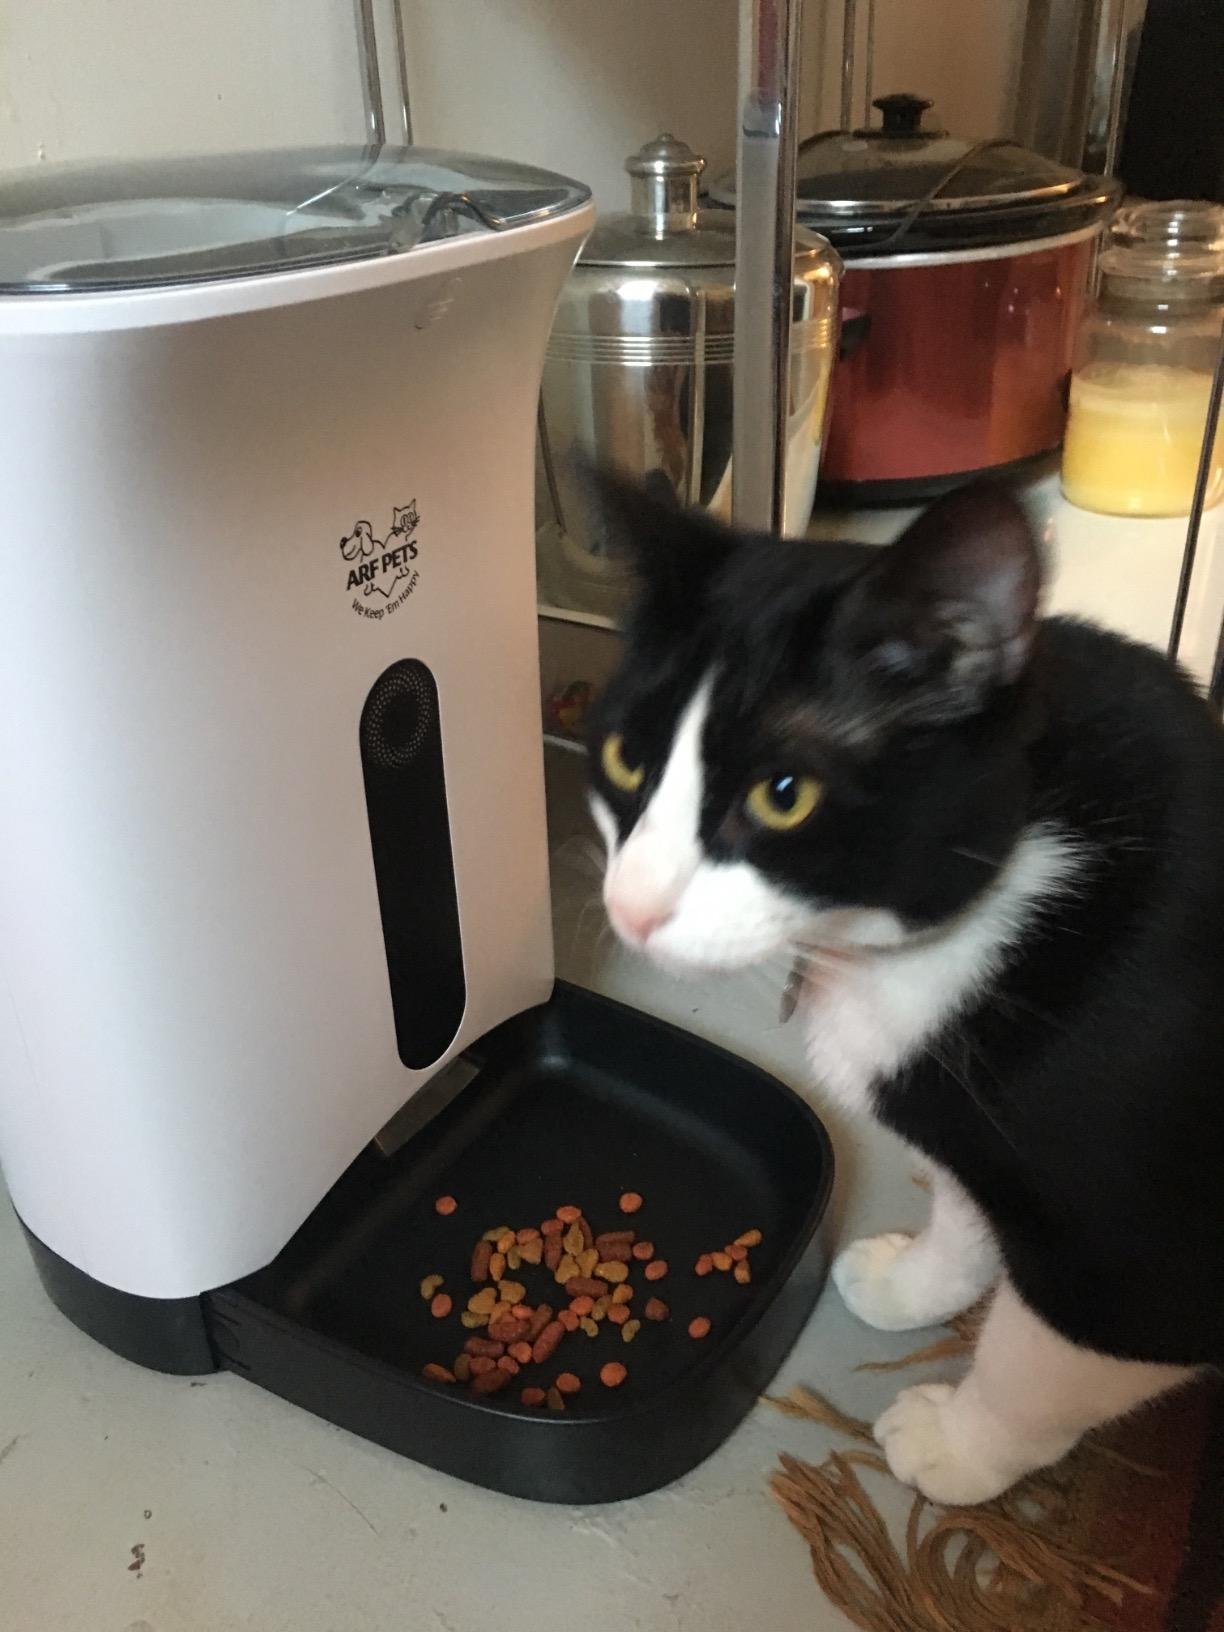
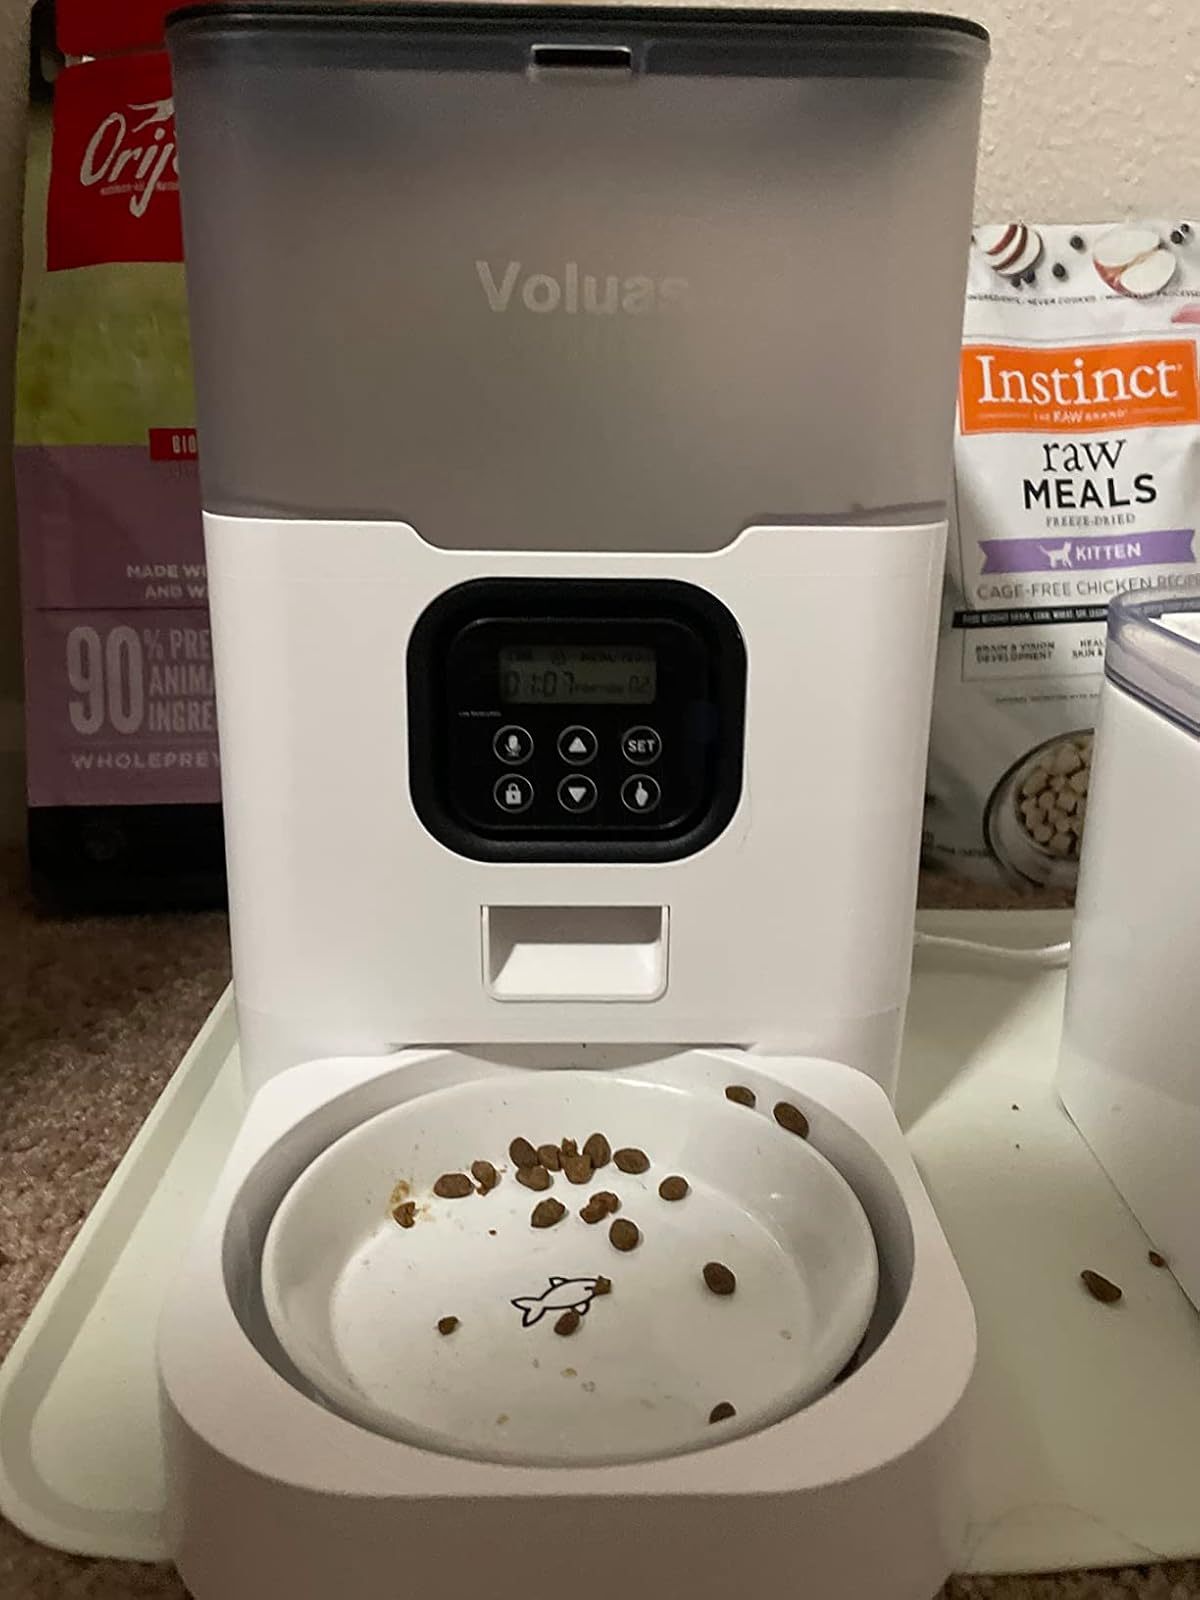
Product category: items_feeder
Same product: no